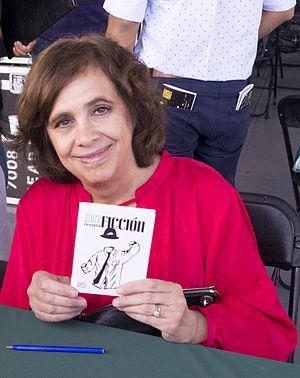
Ana María Shua est une écrivaine argentine qui a publié plus de quatre-vingt livres dans de nombreux genres incluant : le roman, la nouvelle, la microfiction, la poésie, le théâtre, la littérature jeunesse, la littérature comique et le folklore Juif, l’anthologie, les essais, ainsi que les scénarios et les articles de journaux. Son œuvre a été traduite dans plusieurs langues parmi lesquelles l’anglais, le français, l’allemand, l’italien, le portugais, le néerlandais, le coréen, le japonais, le bulgare et le serbe. Ses ouvrages sont cités dans des anthologies à travers le monde entier. Elle a reçu de nombreux prix nationaux et internationaux, dont la Bourse Guggenheim, et reste un auteur contemporaine d’Argentine de premier ordre. Elle est particulièrement célèbre dans le monde hispanique des deux rives de l’Atlantique sous le nom de "la Reine de la Microfiction".